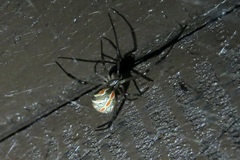
Species: Lactrodectus_hesperus